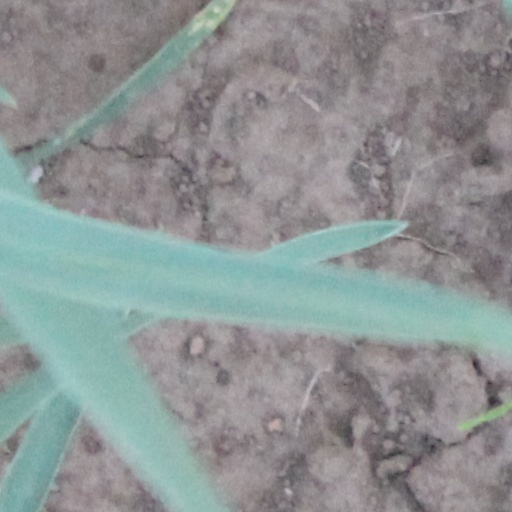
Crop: wheat